Pierrette Alarie

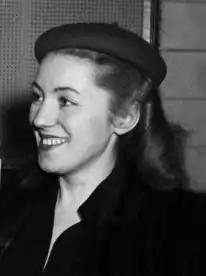

Pierrette Alarie, (November 9, 1921 – July 10, 2011) was a French Canadian coloratura soprano. She was married to the French-Canadian tenor Léopold Simoneau.